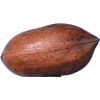
Label: Nut Pecan 1